V. A. Urechia

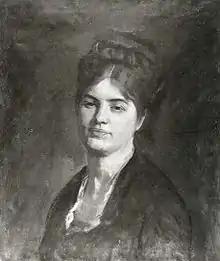
Luiza Urechia ca. 1869–1875, portrait by Nicolae Grigorescu

In August 1857, he married the upper-class Spanish woman Francisca Dominica de Plano, whose father had been the personal physician of Queen regent Isabella II. The wedding at the Romanian Orthodox Chapel in Paris. He was in Spain from 1857 to 1858 and again in 1862, researching local archives and Spanish education. Francisca introduced her husband to several figures in Spain's cultural and political life: poets Ramón de Campoamor y Campoosorio and Gaspar Núñez de Arce, the future leaders of the First Republic Emilio Castelar y Ripoll and Francisco Pi y Margall, as well as dramatist Manuel Tamayo y Baus. During the following decade, Urechia also traveled to Greece, Switzerland, Italy and the German Empire.